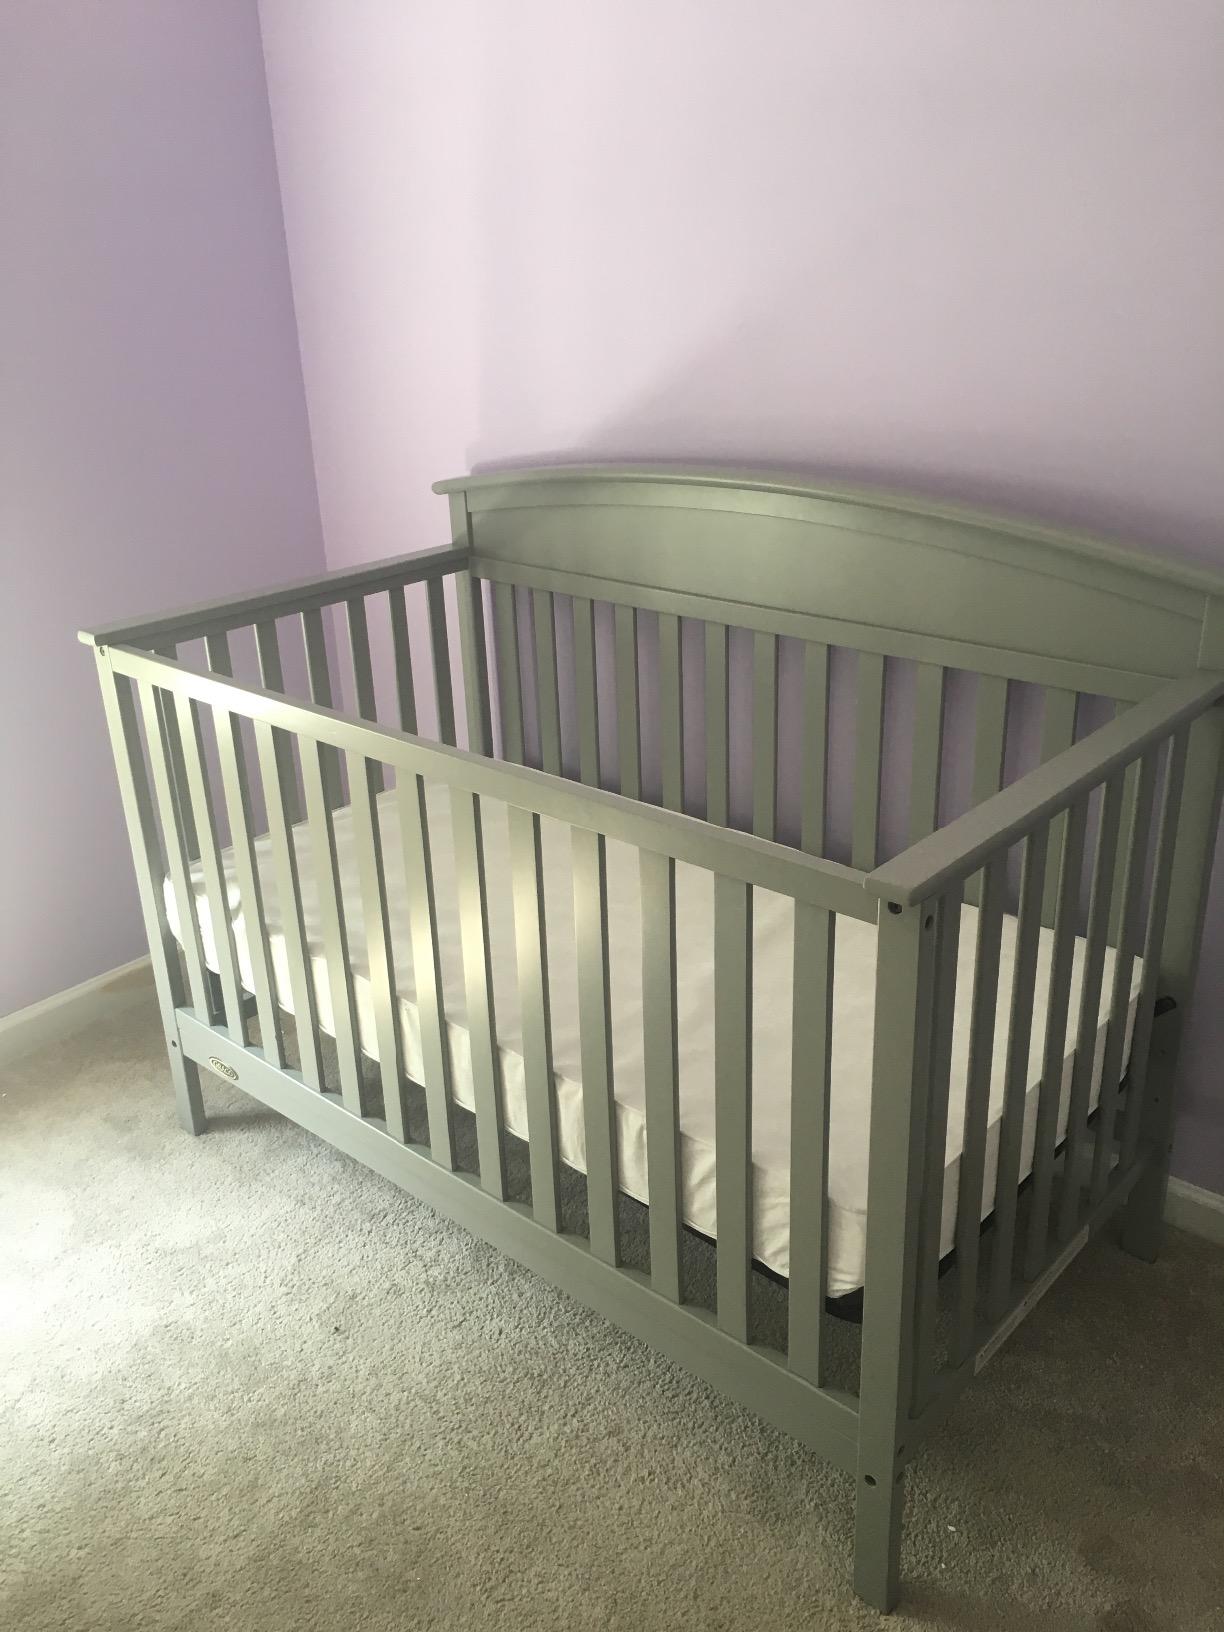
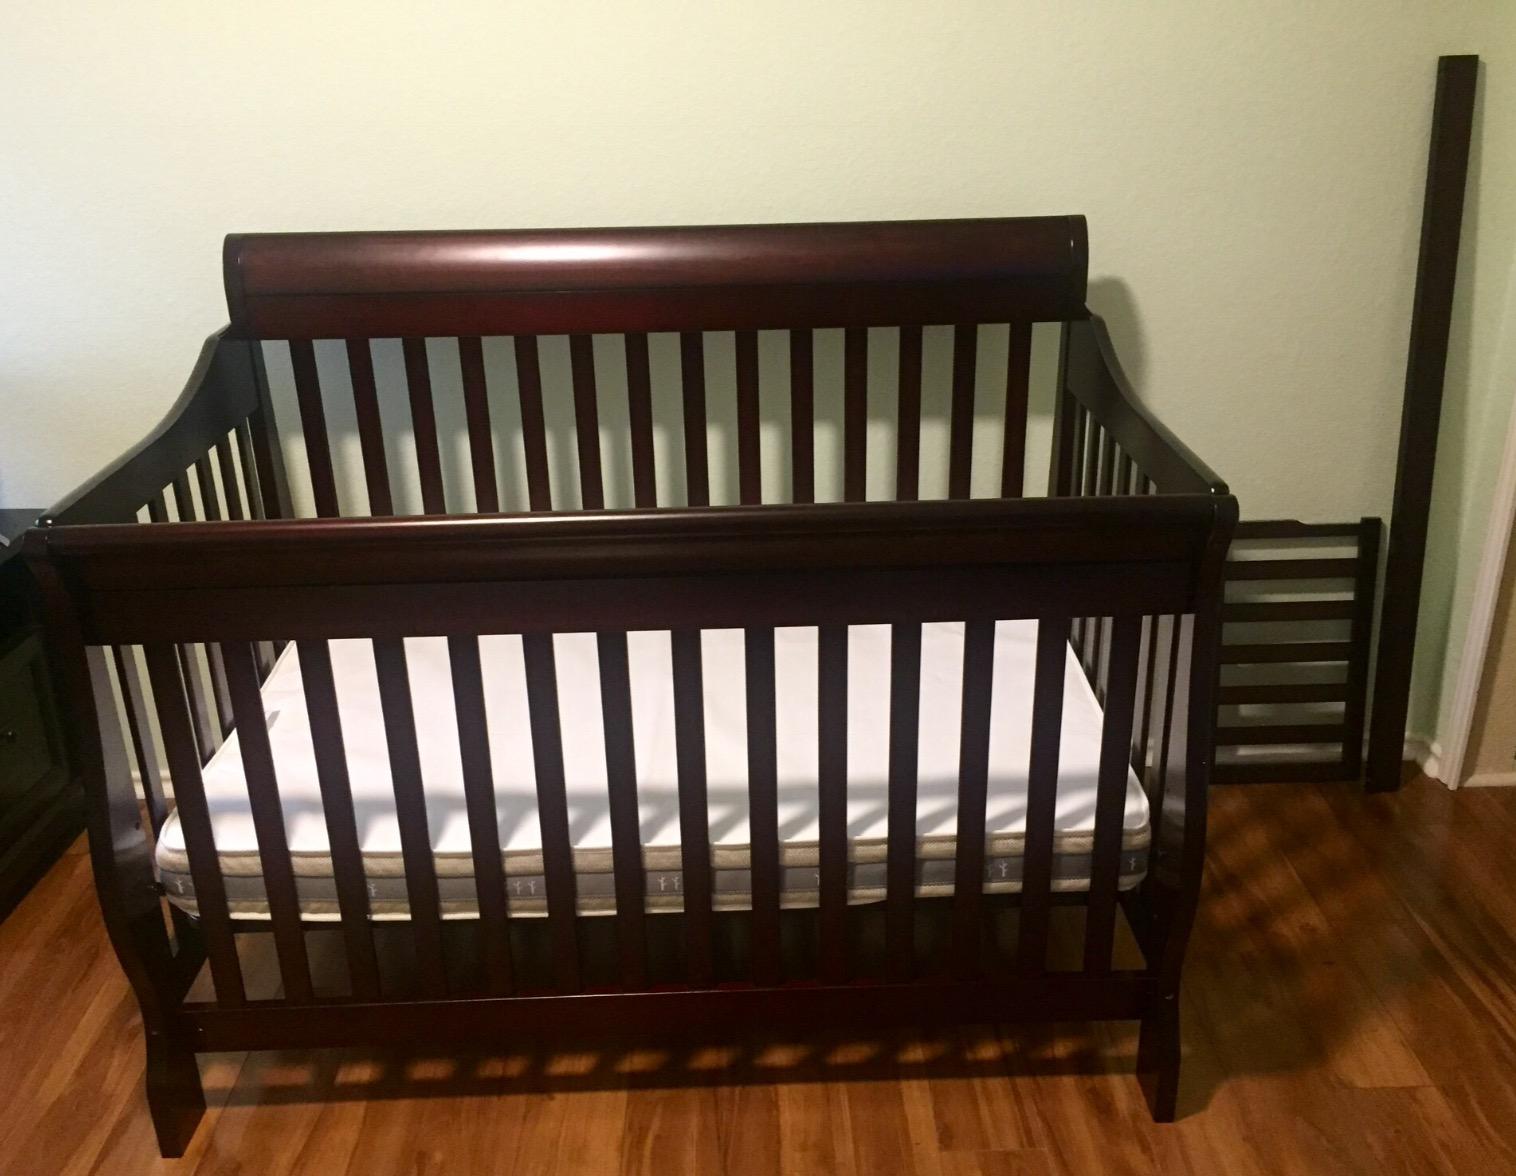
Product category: products_crib
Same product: no